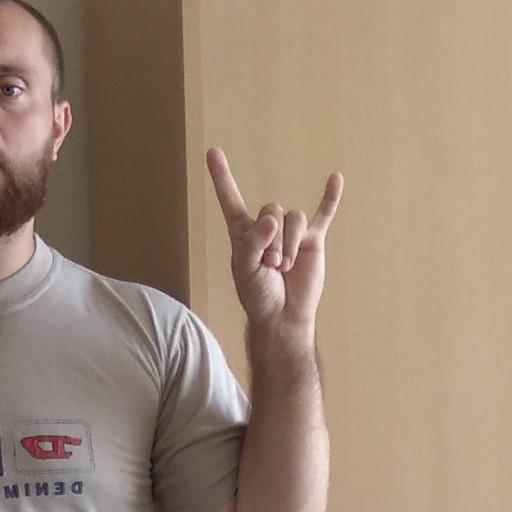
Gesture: rock